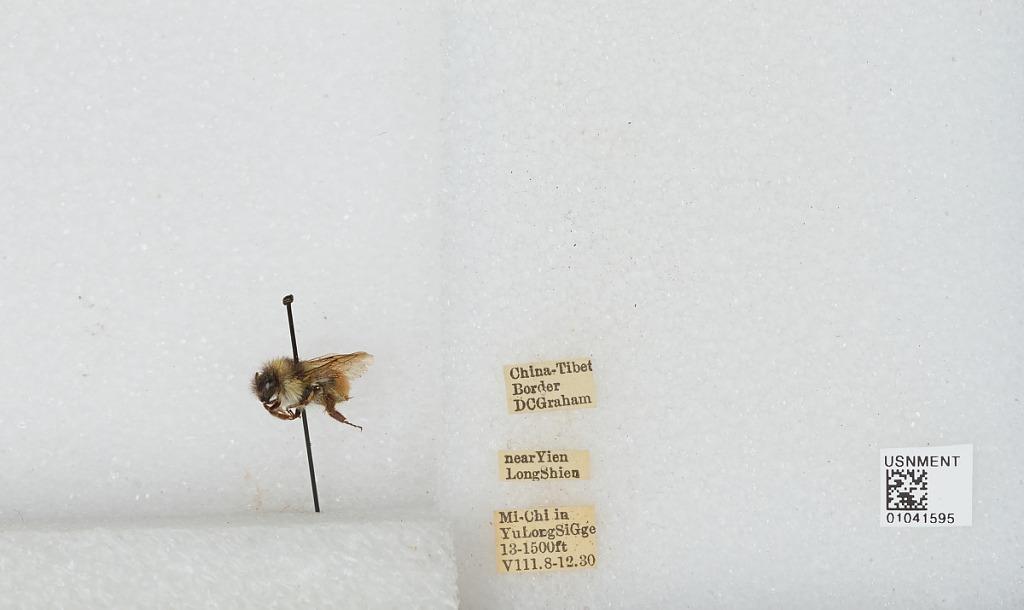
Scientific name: Bombus sp.
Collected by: D. Graham
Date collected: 1930-8-8
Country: China
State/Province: Tibet Autonomous Region
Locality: Mi-Chi in Yu Long Si Gorge near Yien Long Shien